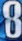
Number: 8